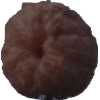
Label: orange_peeled